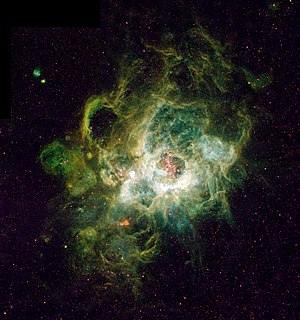
Wide Field and Planetary Camera 2 / WFPC2-billeder
Wide Field and Planetary Camera 2 er et kamera, som er installeret i Hubble-rumteleskopet. Det blev installeret under rumfærgens servicebesøg 1 i 1993, hvor teleskopets originale Wide Field and Planetary Camera blev udskiftet. WFPC2 benyttedes bl.a. til at optage billederne af Hubble Deep Field i 1995, og af Timeglastågen og Æggetågen i 1996.